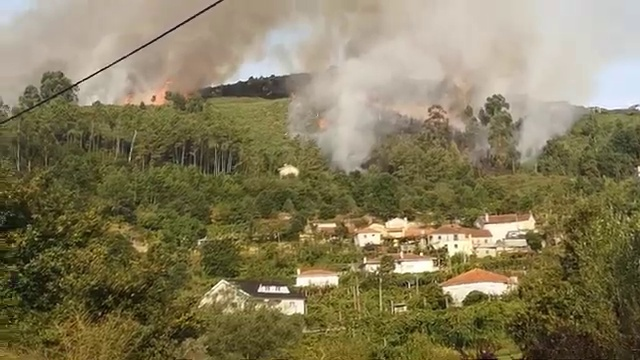
Fire: no
Smoke: yes